Anne Bancroft

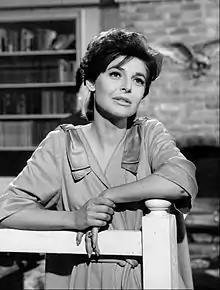
Bancroft in the television show "Bob Hope Presents the Chrysler Theatre", 1964

Bancroft is one of ten actors to have won both an Academy Award and a Tony Award for the same role (as Annie Sullivan in "The Miracle Worker"), and one of very few entertainers to win an Oscar, an Emmy and a Tony award. This rare achievement is also known as the Triple Crown of Acting. She followed that success with a second television special, "Annie and the Hoods" (1974), which was telecast on ABC and featured her husband Mel Brooks as a guest star. She made an uncredited cameo in the film "Blazing Saddles" (1974), directed by Brooks. She made a career comeback with the ballet drama "The Turning Point" (1977), followed by the neo-noir mystery film "Agnes of God" (1985), which earned her two nominations for the Academy Award for Best Actress.